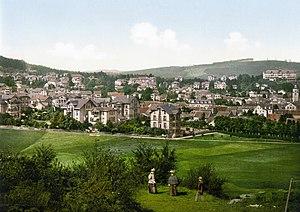
Friedrichroda est une ville allemande de Thuringe située dans l'arrondissement de Gotha, au nord-ouest de la forêt de Thuringe. Friedrichroda est une des cinq stations climatiques du land.